Piaggio Zip

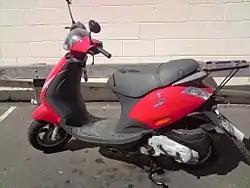
Piaggio Zip 4t in red

In addition to the two-stroke variants a four stroke model was also made available. The Zip 125 had an air-cooled two-valve variant of the Piaggio group's LEADER (Low Emissions ADvanced Engine Range) engine. The 125 model was also equipped with side lights.